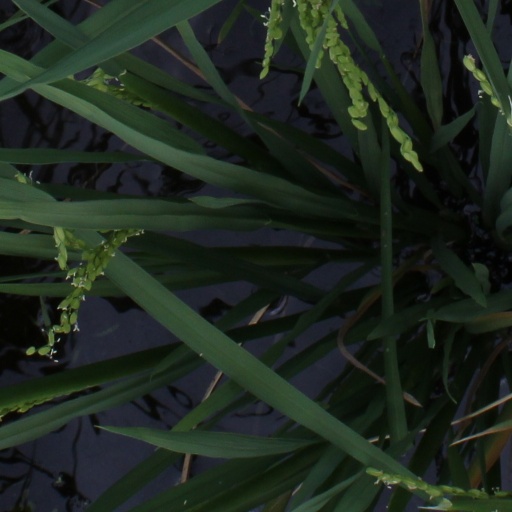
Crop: rice